Dayton, Ohio

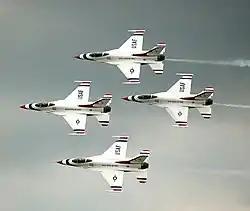
Thunderbirds at the 2009 Dayton Air Show

The Dayton region gave birth to aviation and is known for its high concentration of aerospace and aviation technology. In 2009, Governor Ted Strickland designated Dayton as Ohio's aerospace innovation hub, the state's first such technology hub. Two major United States research and development organizations have leveraged Dayton's historical leadership in aviation and maintain their headquarters in the area: The National Air and Space Intelligence Center (NASIC) and the Air Force Research Laboratory (AFRL). Both have their headquarters at Wright-Patterson Air Force Base.